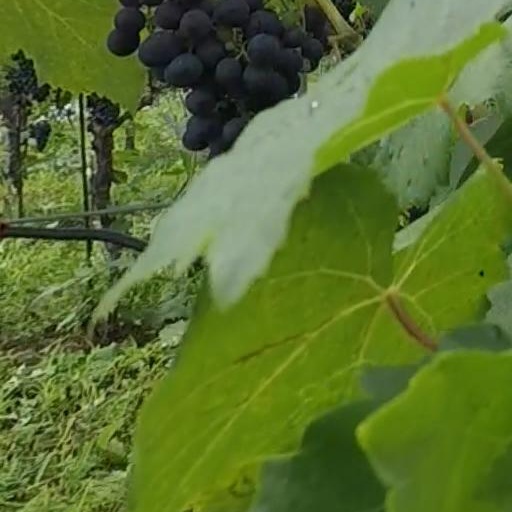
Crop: grape